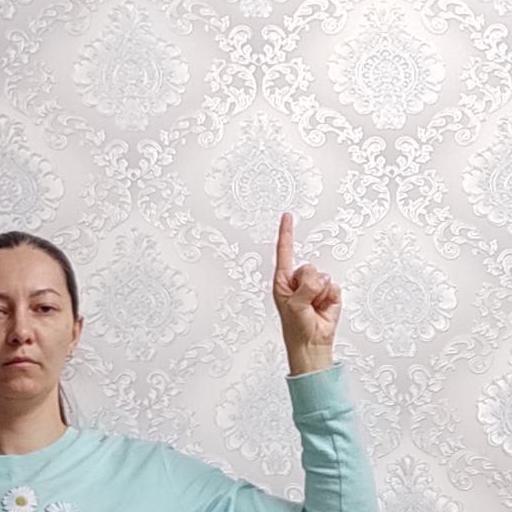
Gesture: one